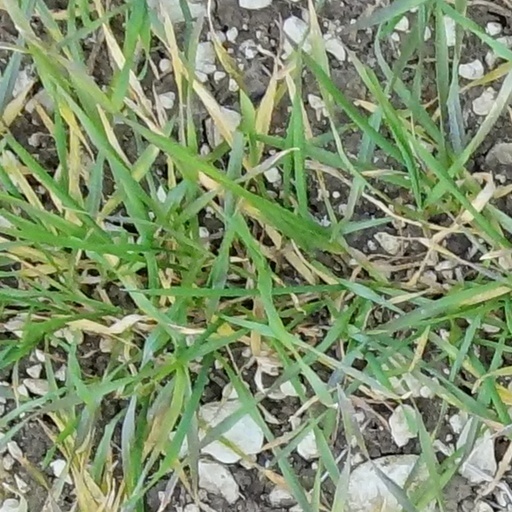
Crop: wheat